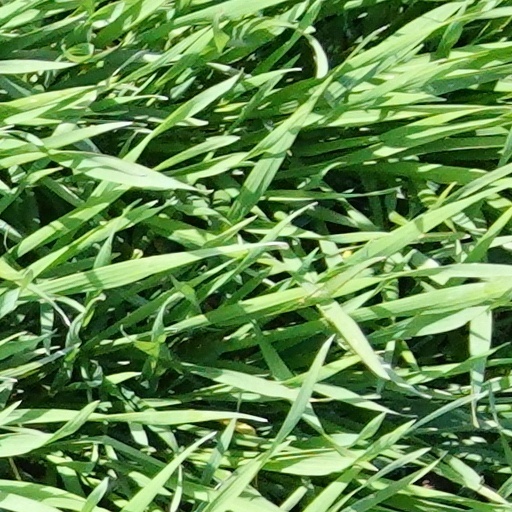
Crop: wheat